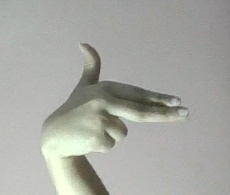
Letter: ghain